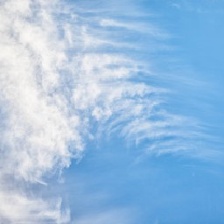
Cloud type: Cirrocumulus